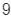
Number: 9